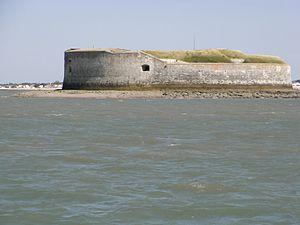
Fort Énet dans la Rade de l'Île d'Aix en Charente-Maritime (France)
Le fort Énet est une fortification située sur le rocher du même nom, entre Fouras et l'île d'Aix, appartenant à l'archipel charentais, dans le département de la Charente-Maritime en France.
Fouras est une commune du Sud-Ouest de la France située dans le département de la Charente-Maritime. Ses habitants sont appelés les Fourasins et les Fourasines.
Cet article recense une partie des monuments historiques de la Charente-Maritime, en France.